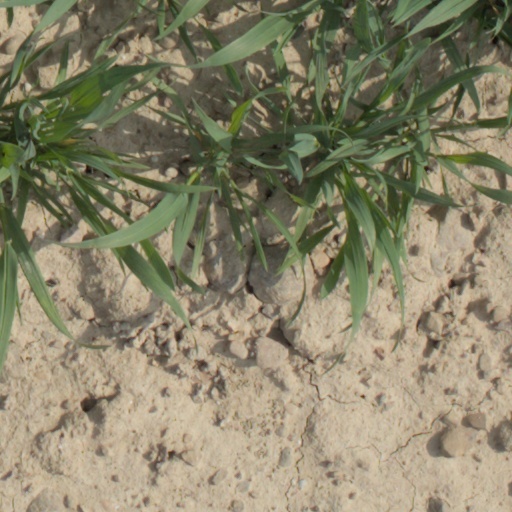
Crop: wheat